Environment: real
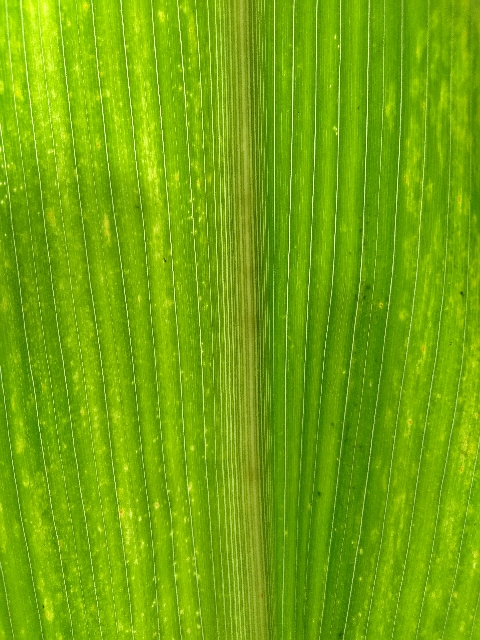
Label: lethal_necrosis